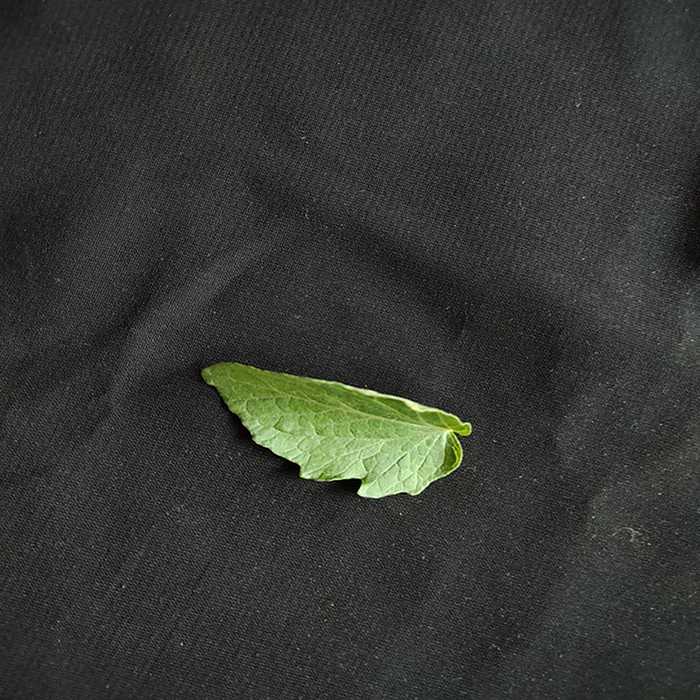
Plant: Tomato
Label: Tomato Fresh leaf